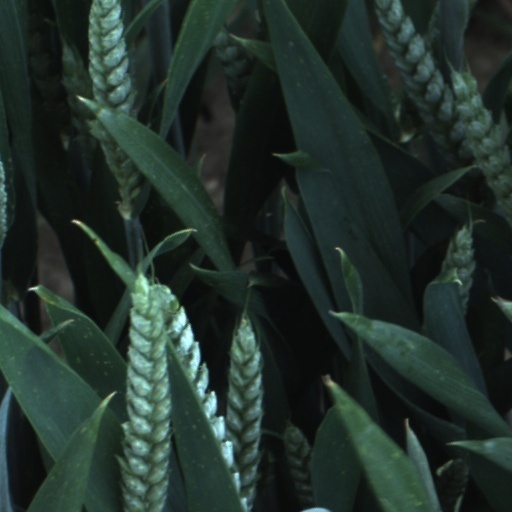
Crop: wheat